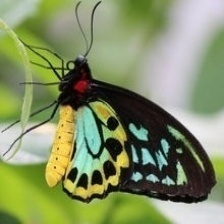
Species: CAIRNS BIRDWING